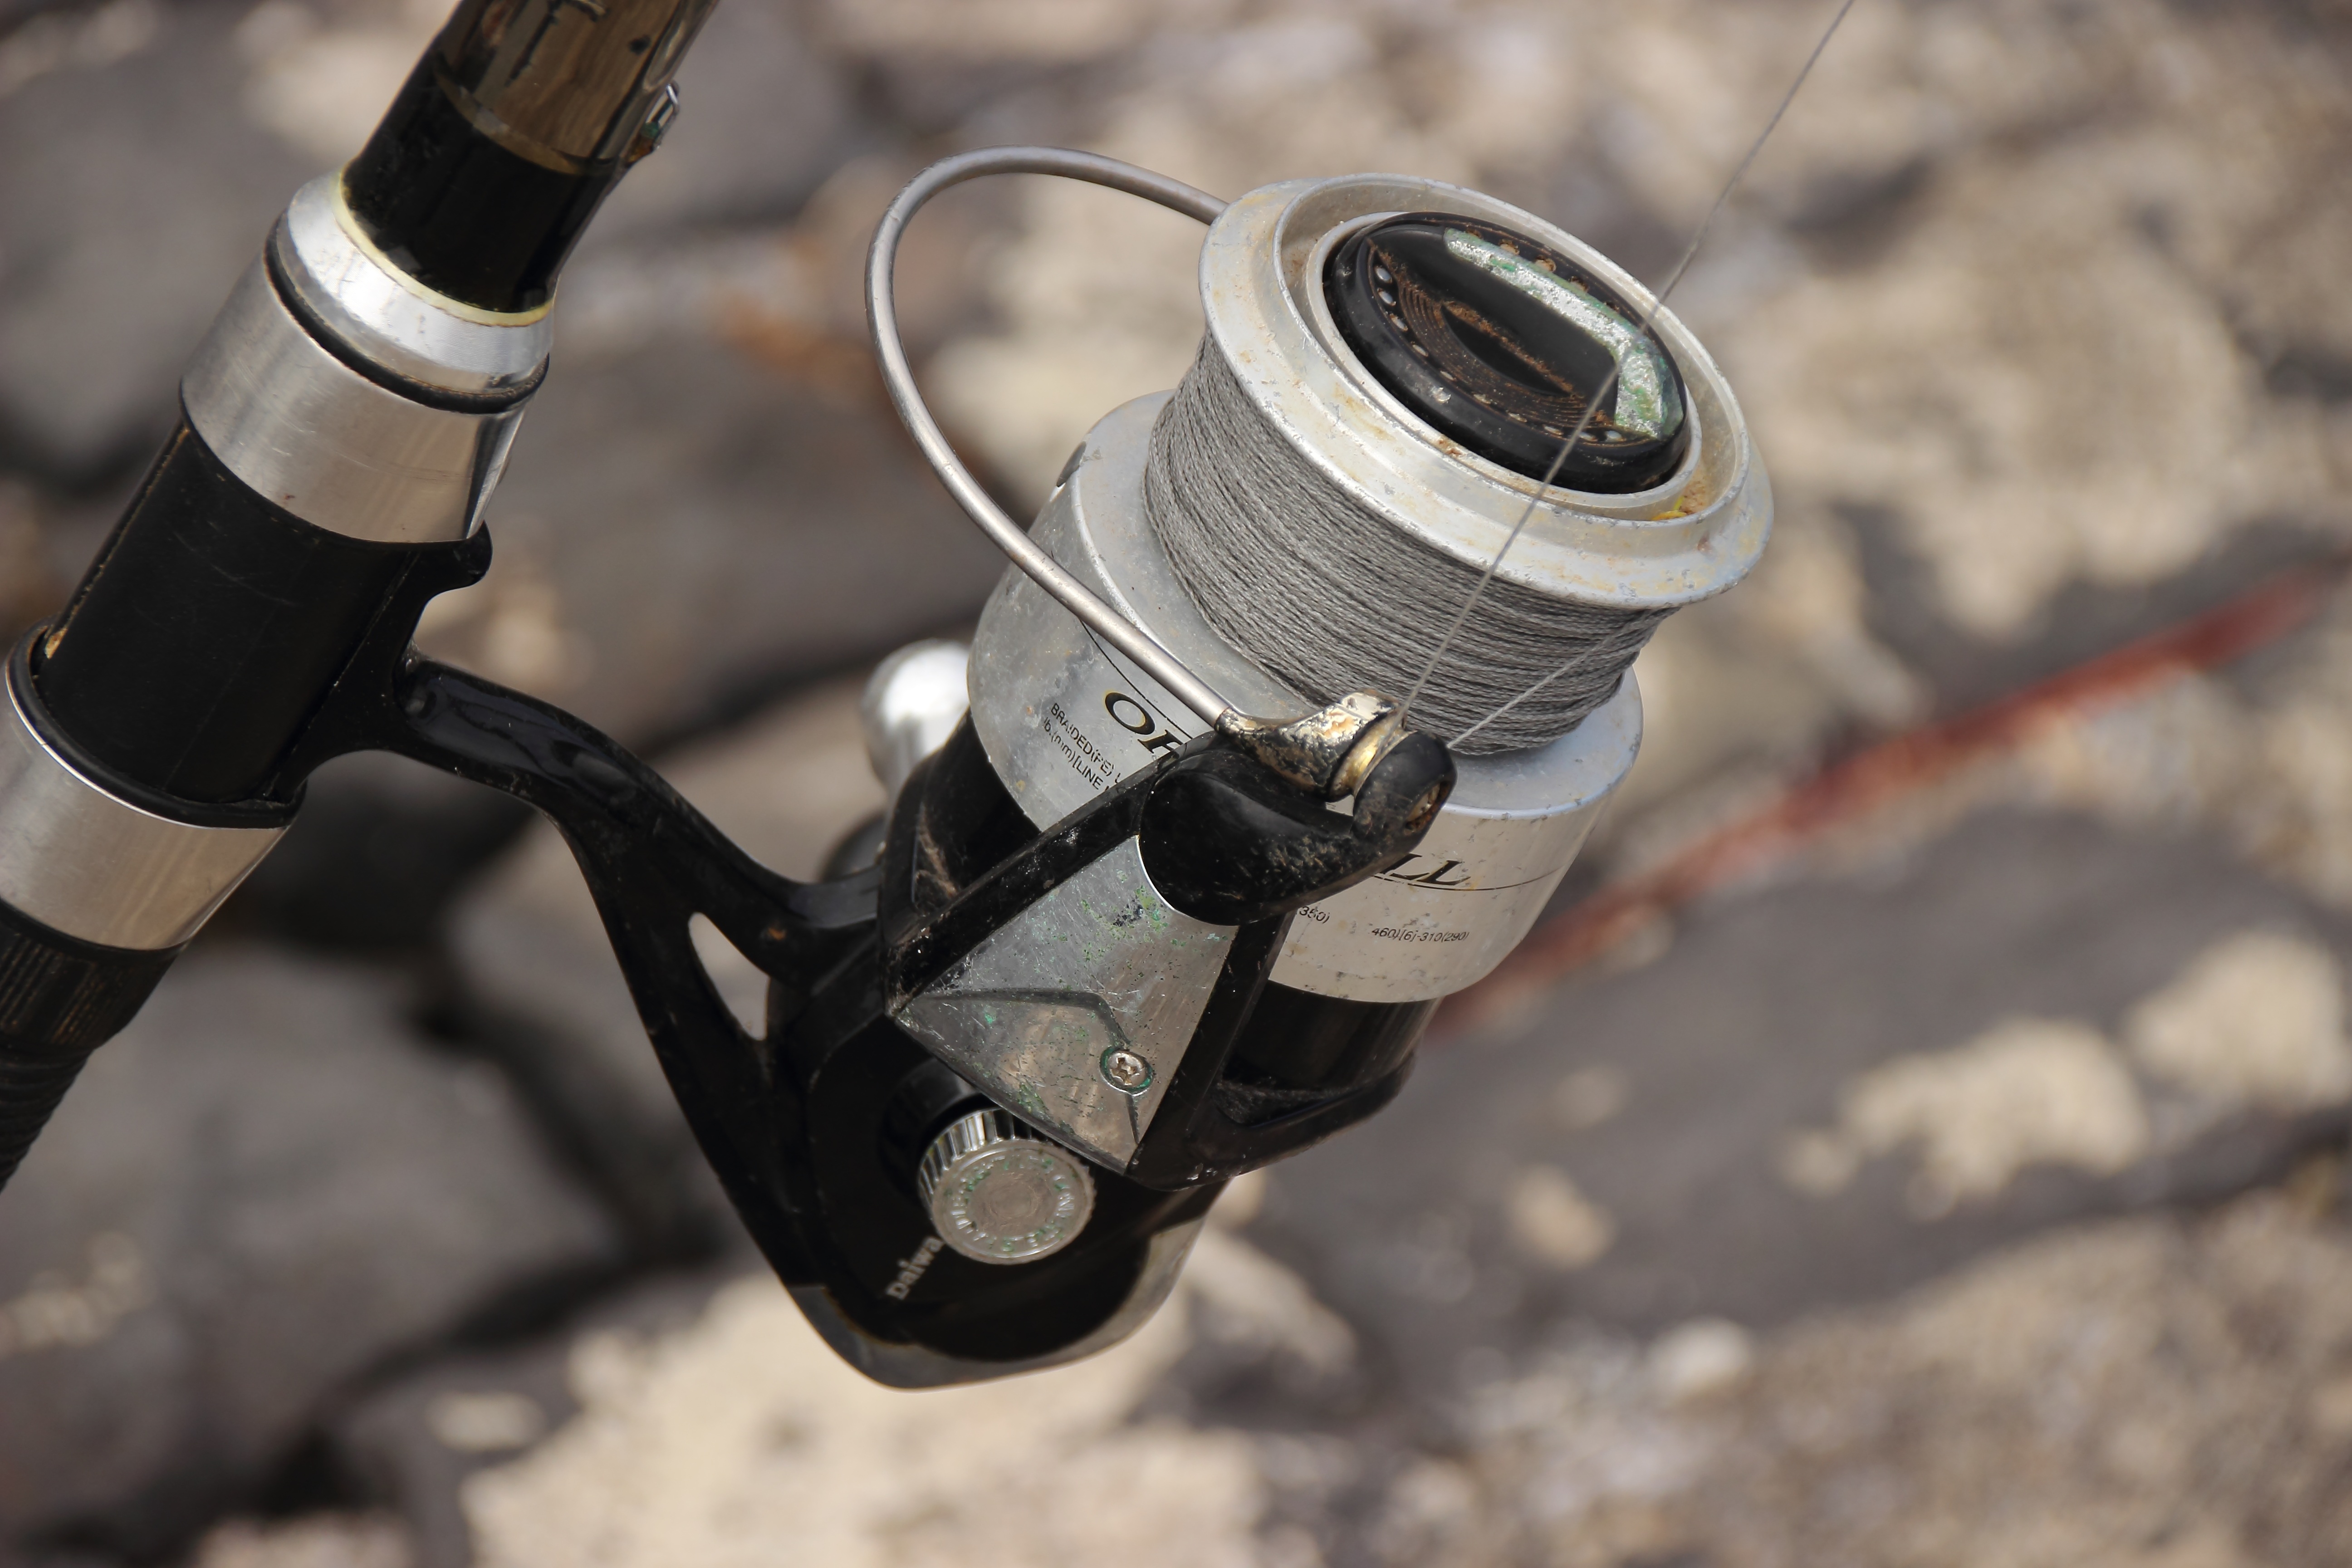
wheel, bicycle, vehicle, fishing, fish, cord, fishing rod, fishing reel, mountain bike, angel, hobby, freeride, angler, crank, fishing line